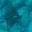
Label: ray